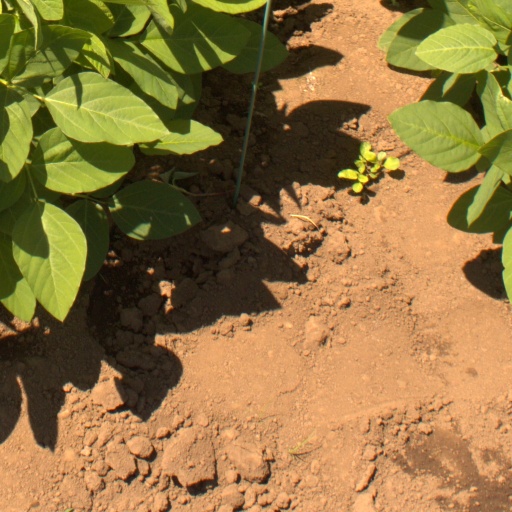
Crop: soybean